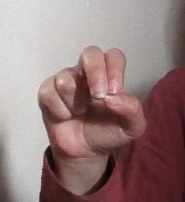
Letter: gaaf